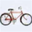
Label: bicycle